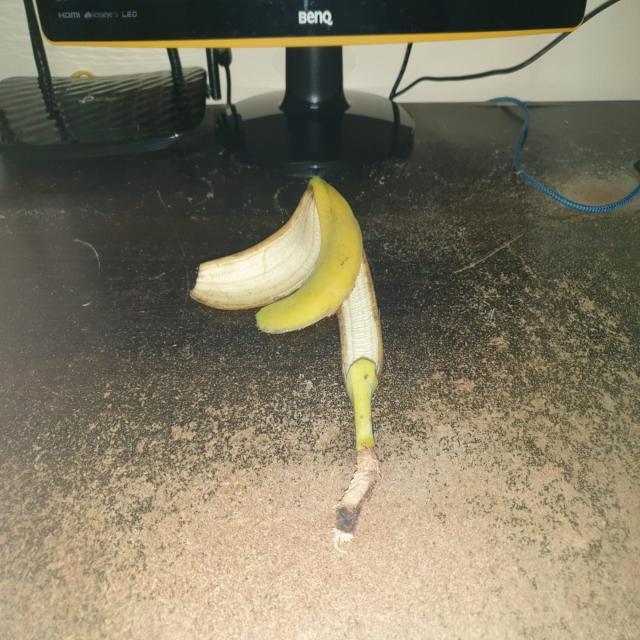
Label: bananas